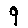
Label: 9